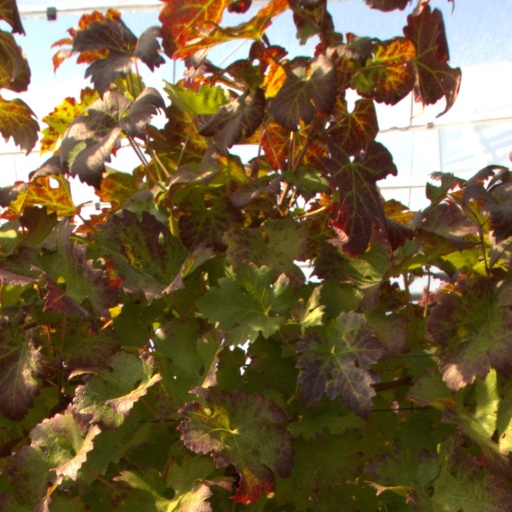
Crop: grape